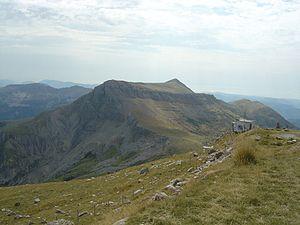
Mourre de Chanier (1930m) vu depuis le mont Chiran
Cet article recense les sites Natura 2000 des Alpes-de-Haute-Provence, en France.
Le Mourre de Chanier est une montagne située dans le bassin du Verdon et les Préalpes de Digne, dans le département des Alpes-de-Haute-Provence.